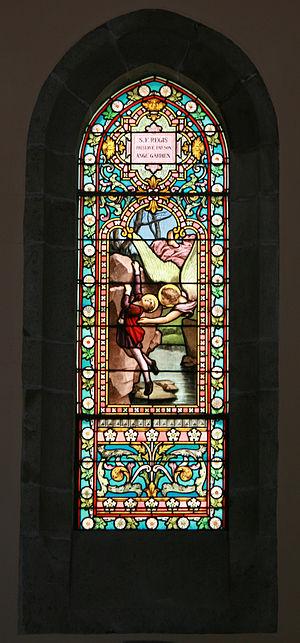
Un des vitraux de la basilique saint Régis de Lalouvesc
La basilique Saint-Régis est un édifice religieux catholique construit dans le village de Lalouvesc dans le département de l'Ardèche en région Auvergne-Rhône-Alpes. Datant du XIXᵉ siècle, elle abrite les reliques de saint Jean-François Régis, l'apôtre du Vivarais, qui mourut à Lalouvesc lors d'une mission paroissiale dont il était le prédicateur. La basilique a la particularité d'être à la fois un centre de pèlerinages et l'église paroissiale du village.